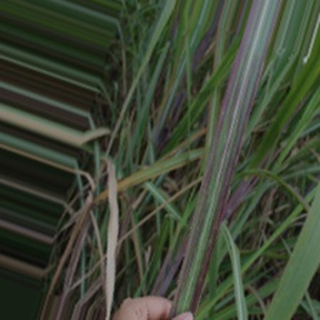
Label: sugarcane_bacterial_blight